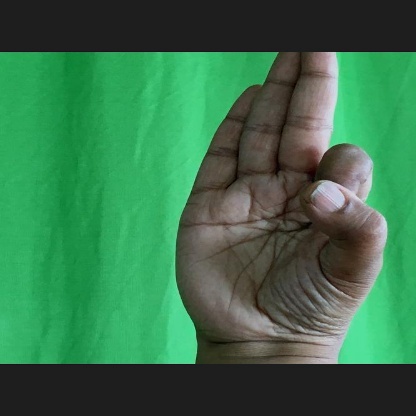
Mudra: Aralam